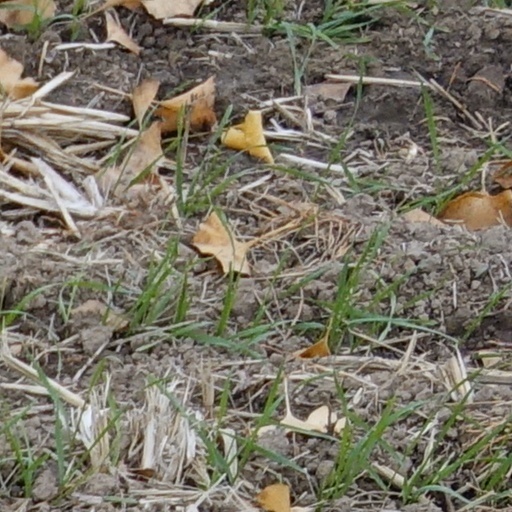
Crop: wheat